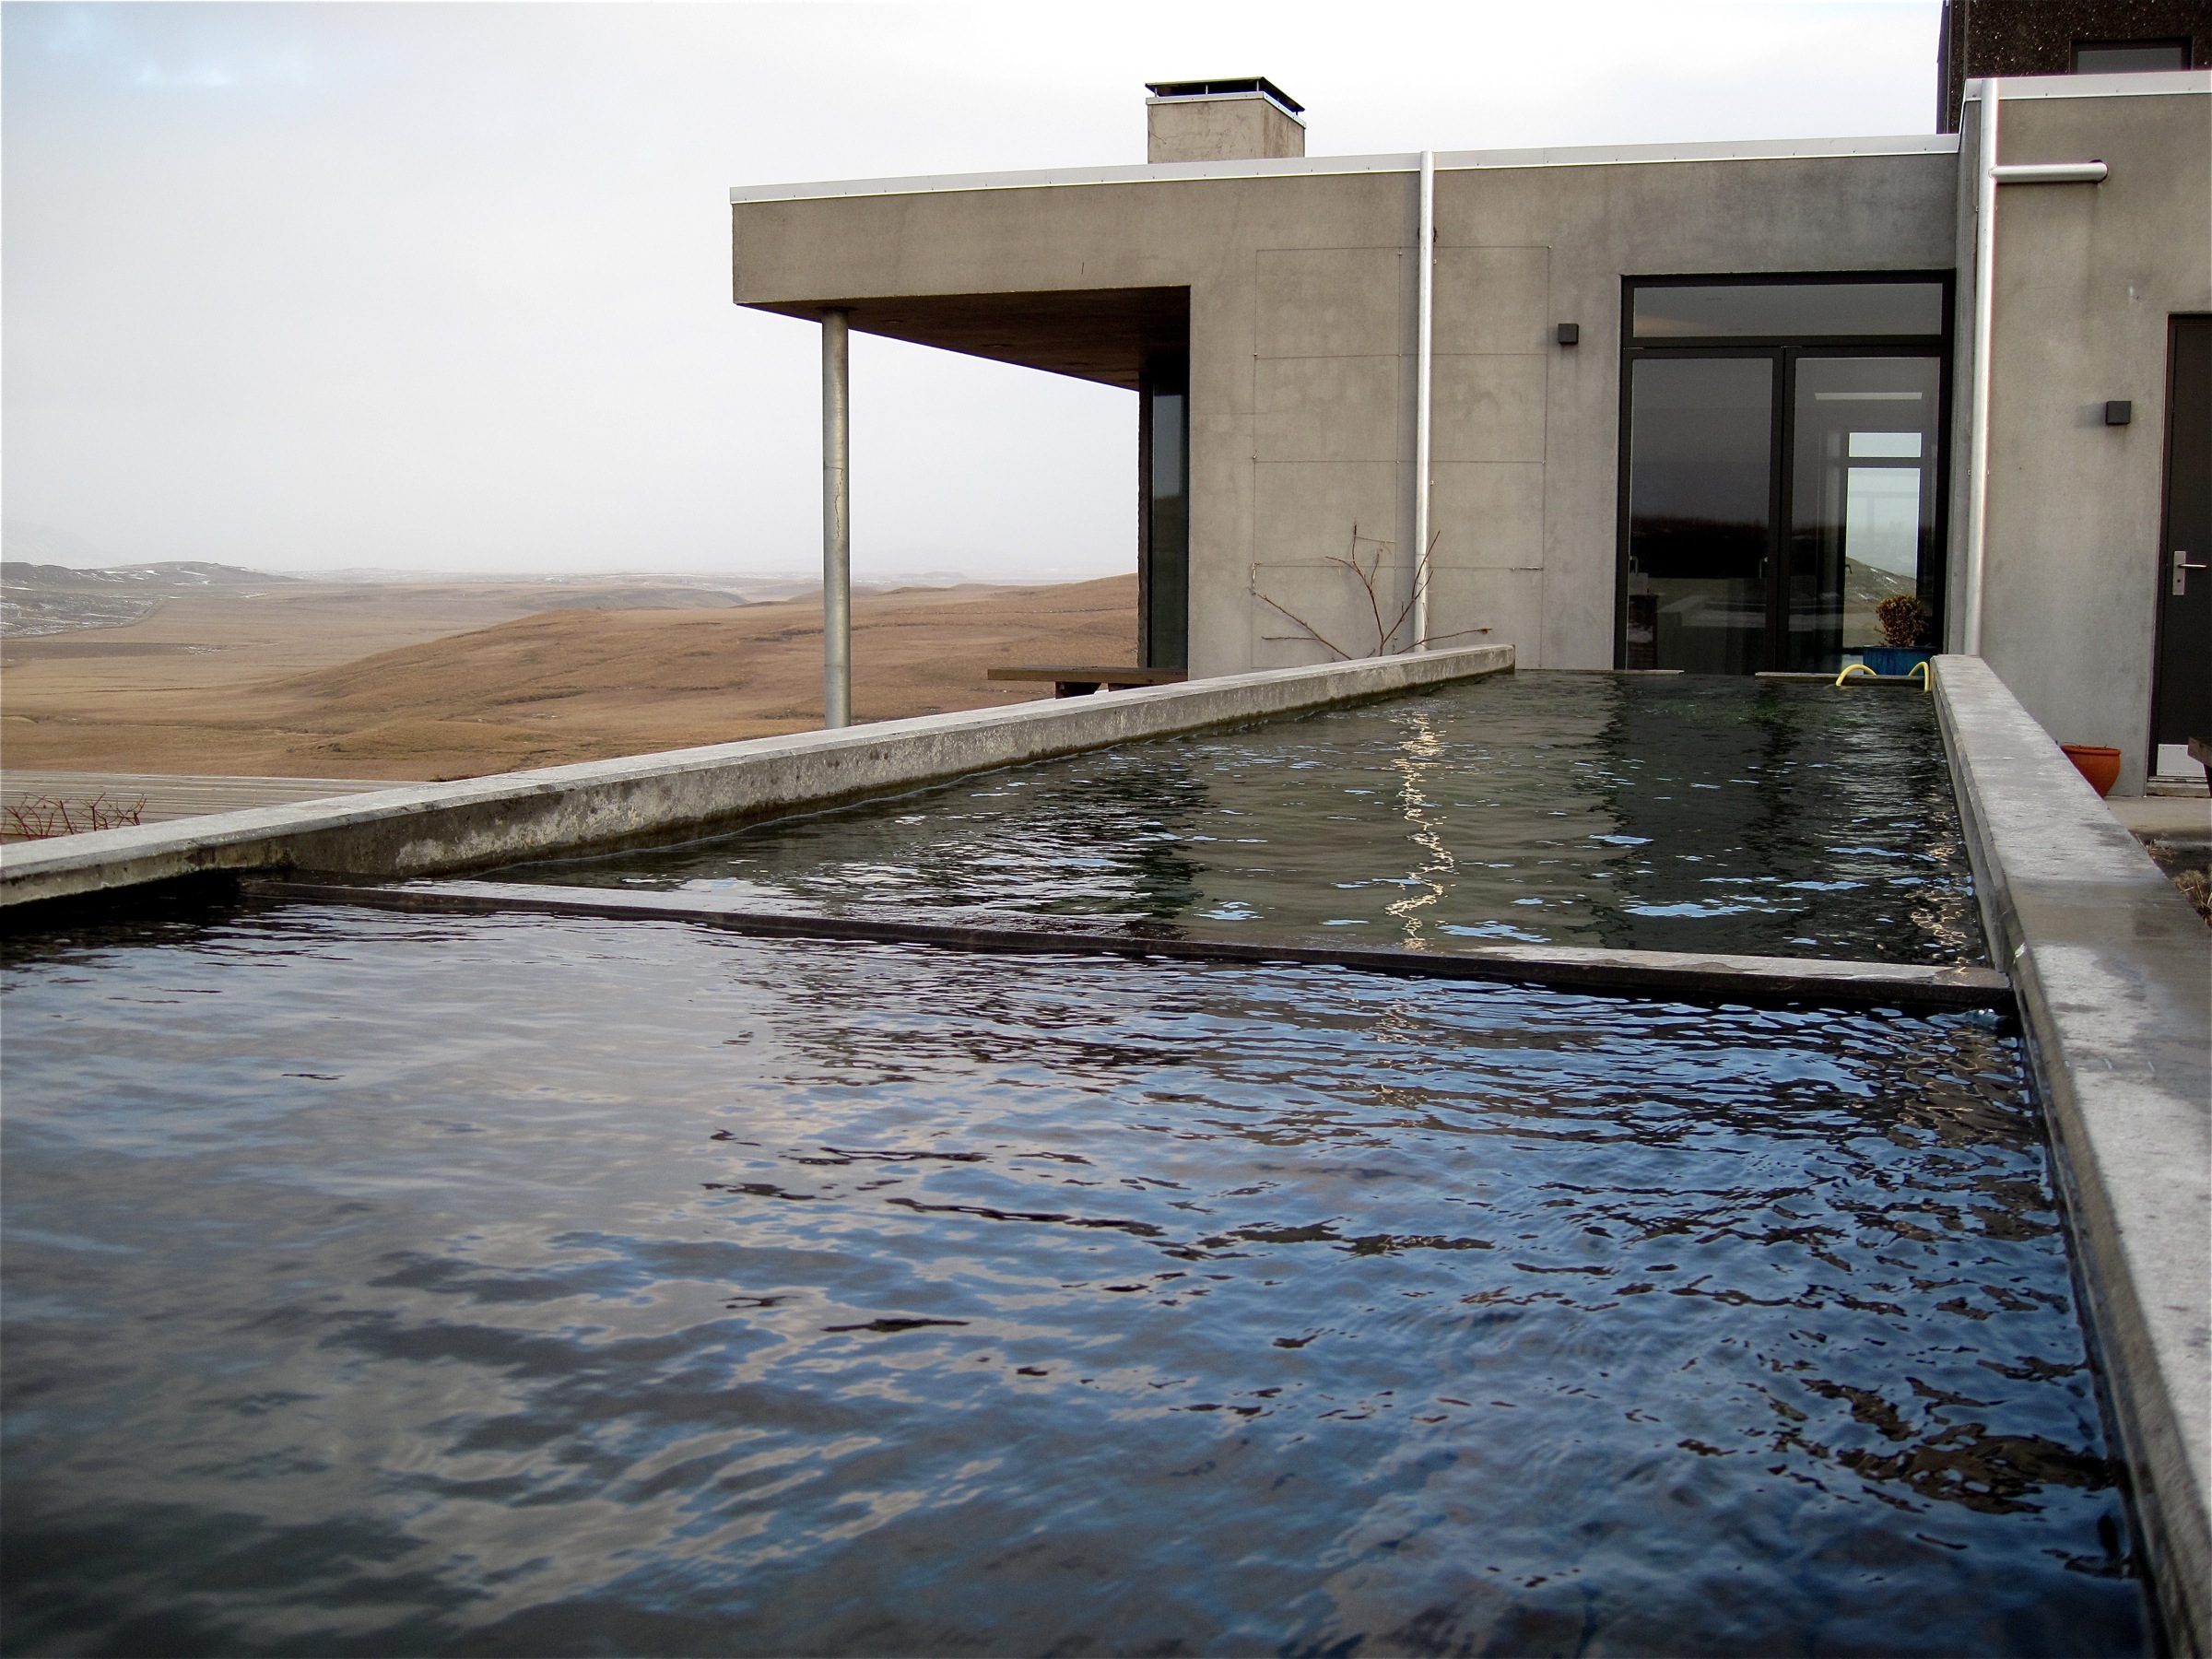
water, floor, reflection, iceland, skinnhufa